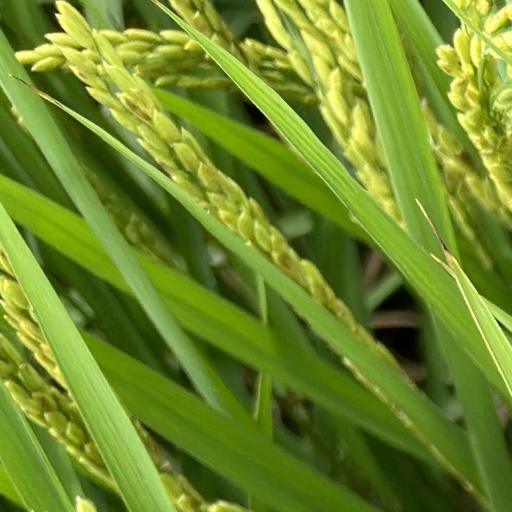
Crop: rice